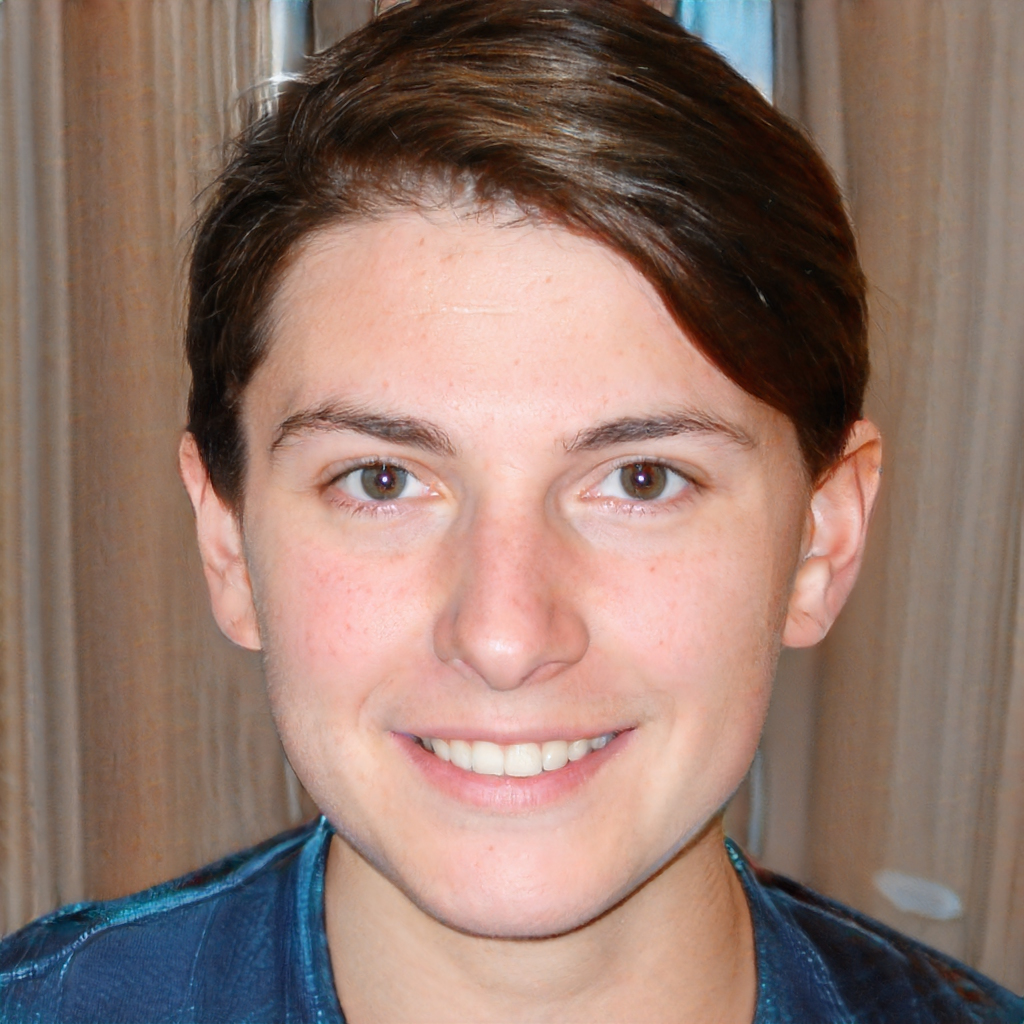
Gender: Male